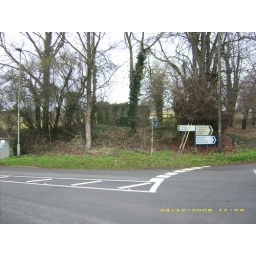
Located at the junction of the A424 &amp;amp; A361and overlooking the bridge over the river into Burford.